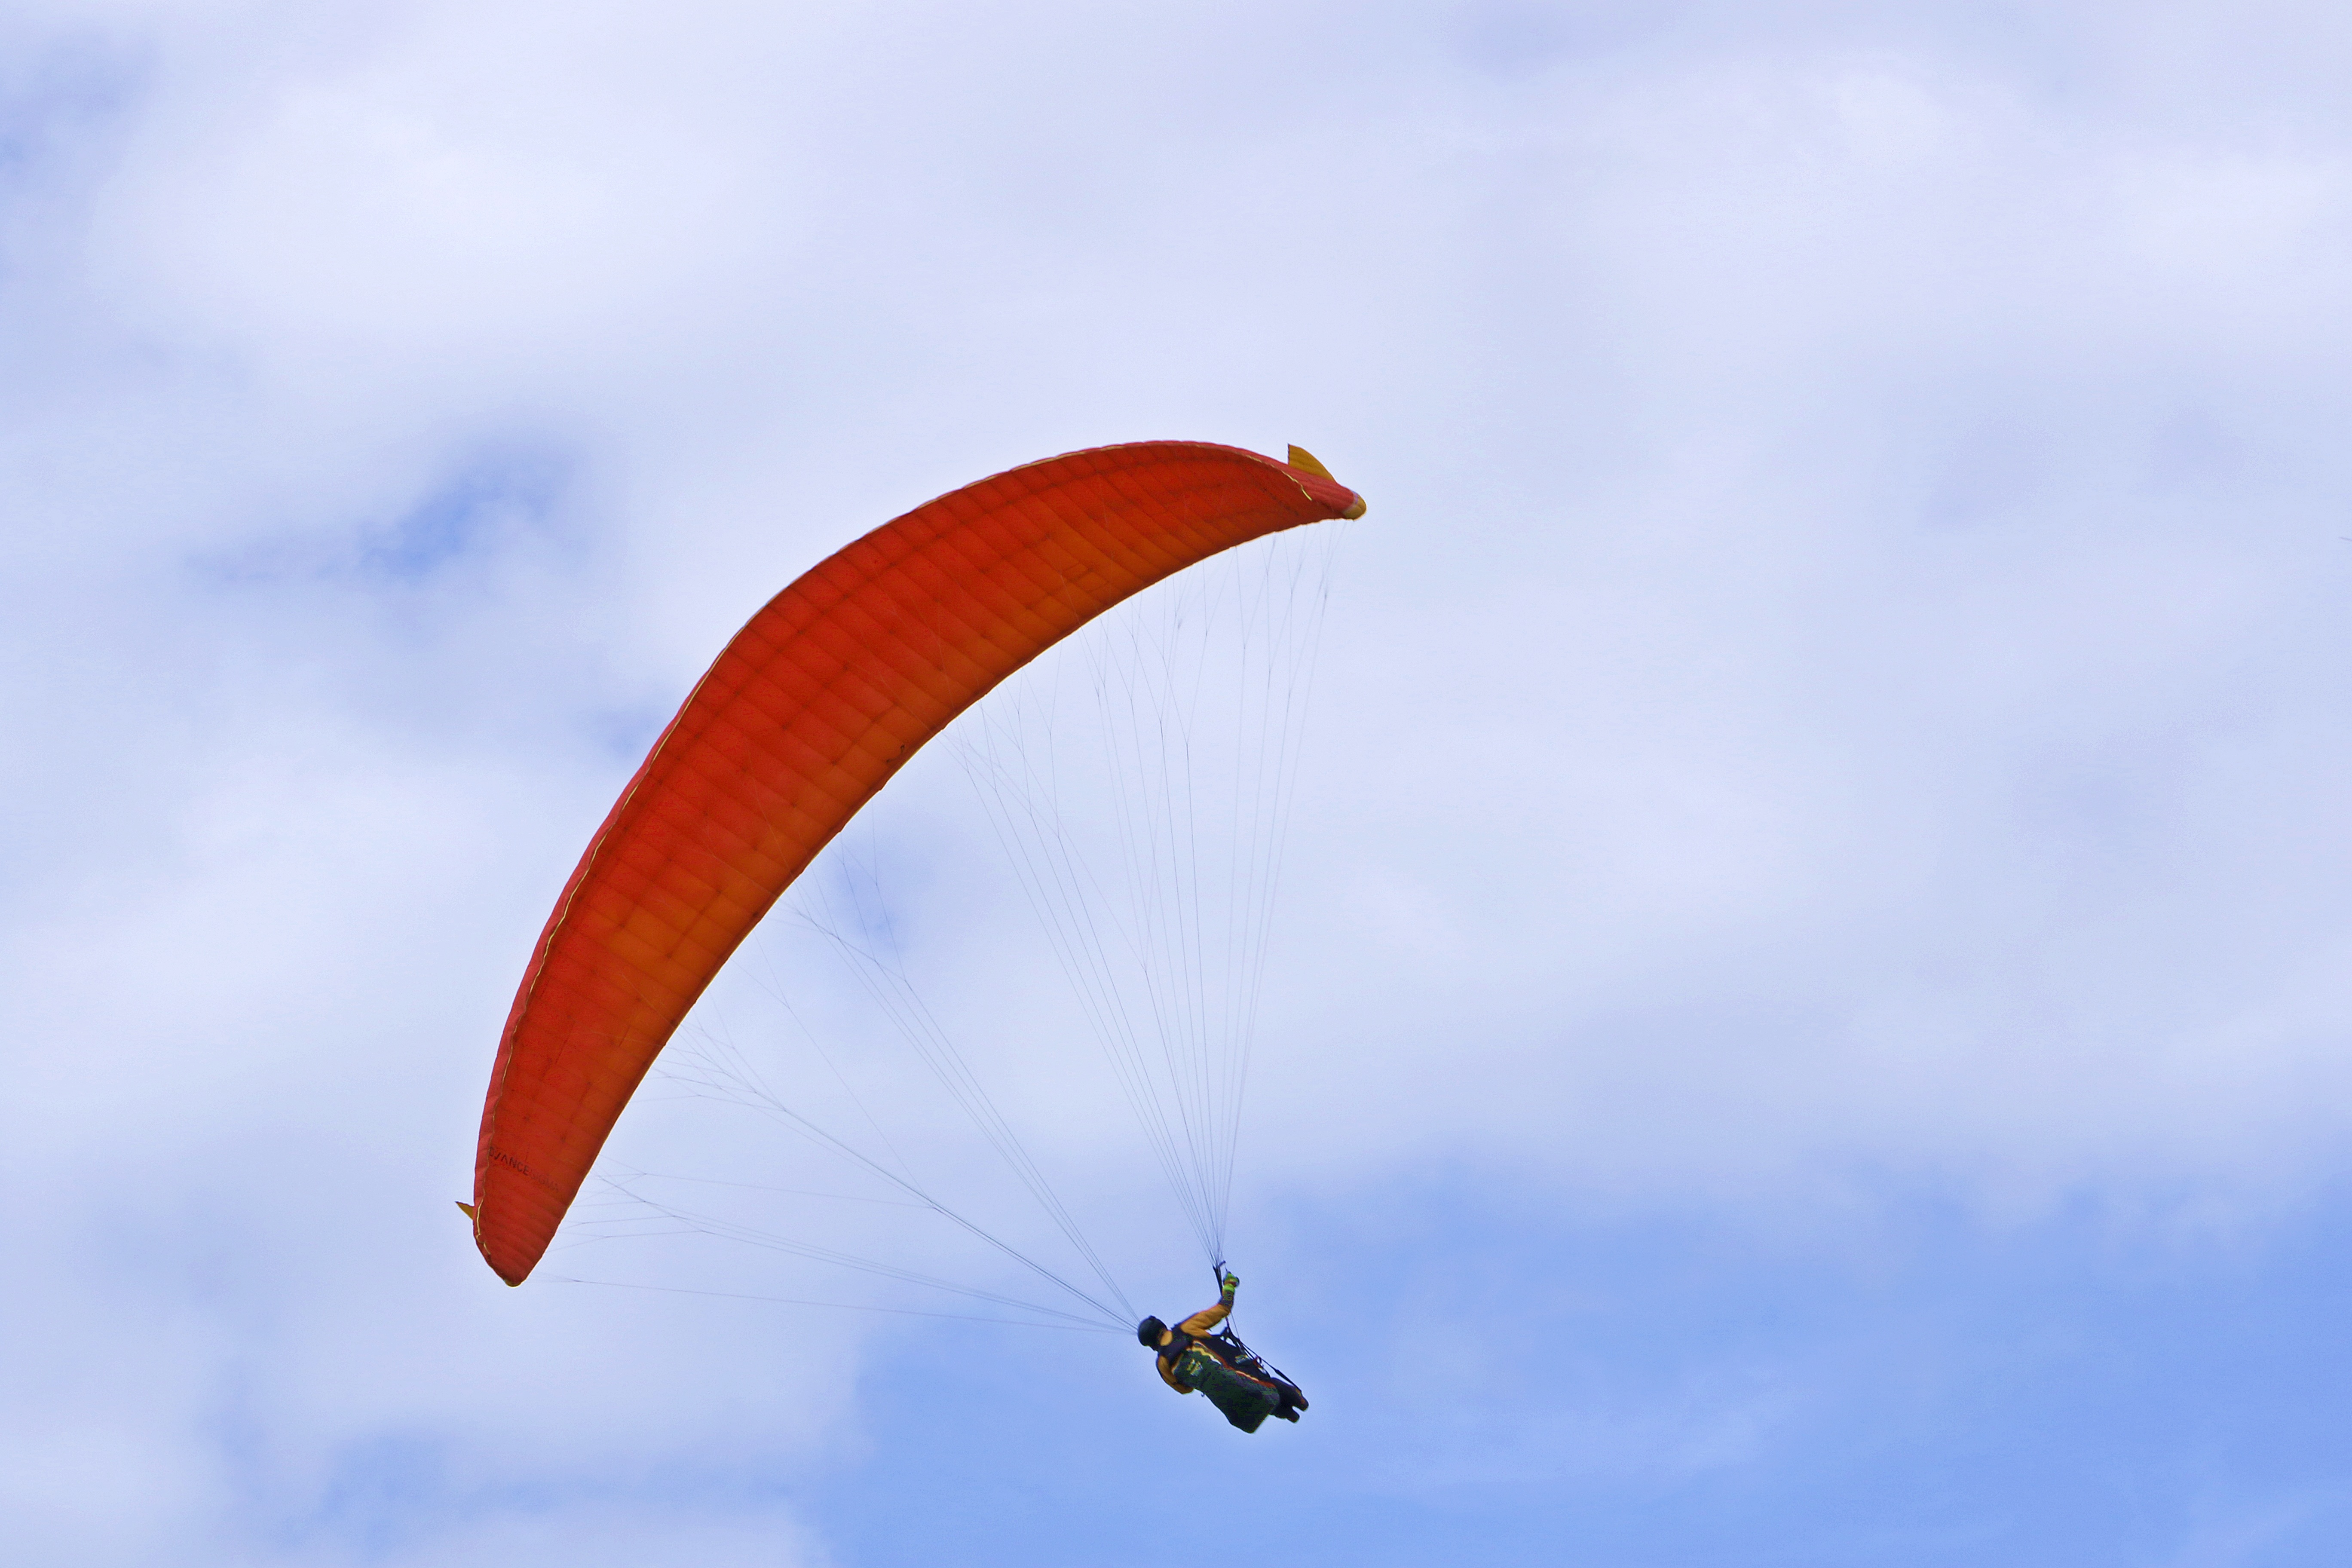
wing, sky, air, flying, fly, summer, distance, flight, blue, freedom, float, extreme sport, parachute, paragliding, clouds, sports, gliding, lifting, parachuting, the height of the, air sports, hang glider, gliders, airfare, atmosphere of earth, windsports